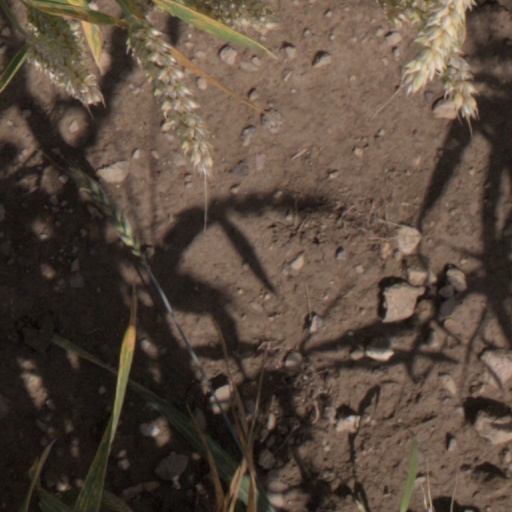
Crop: wheat